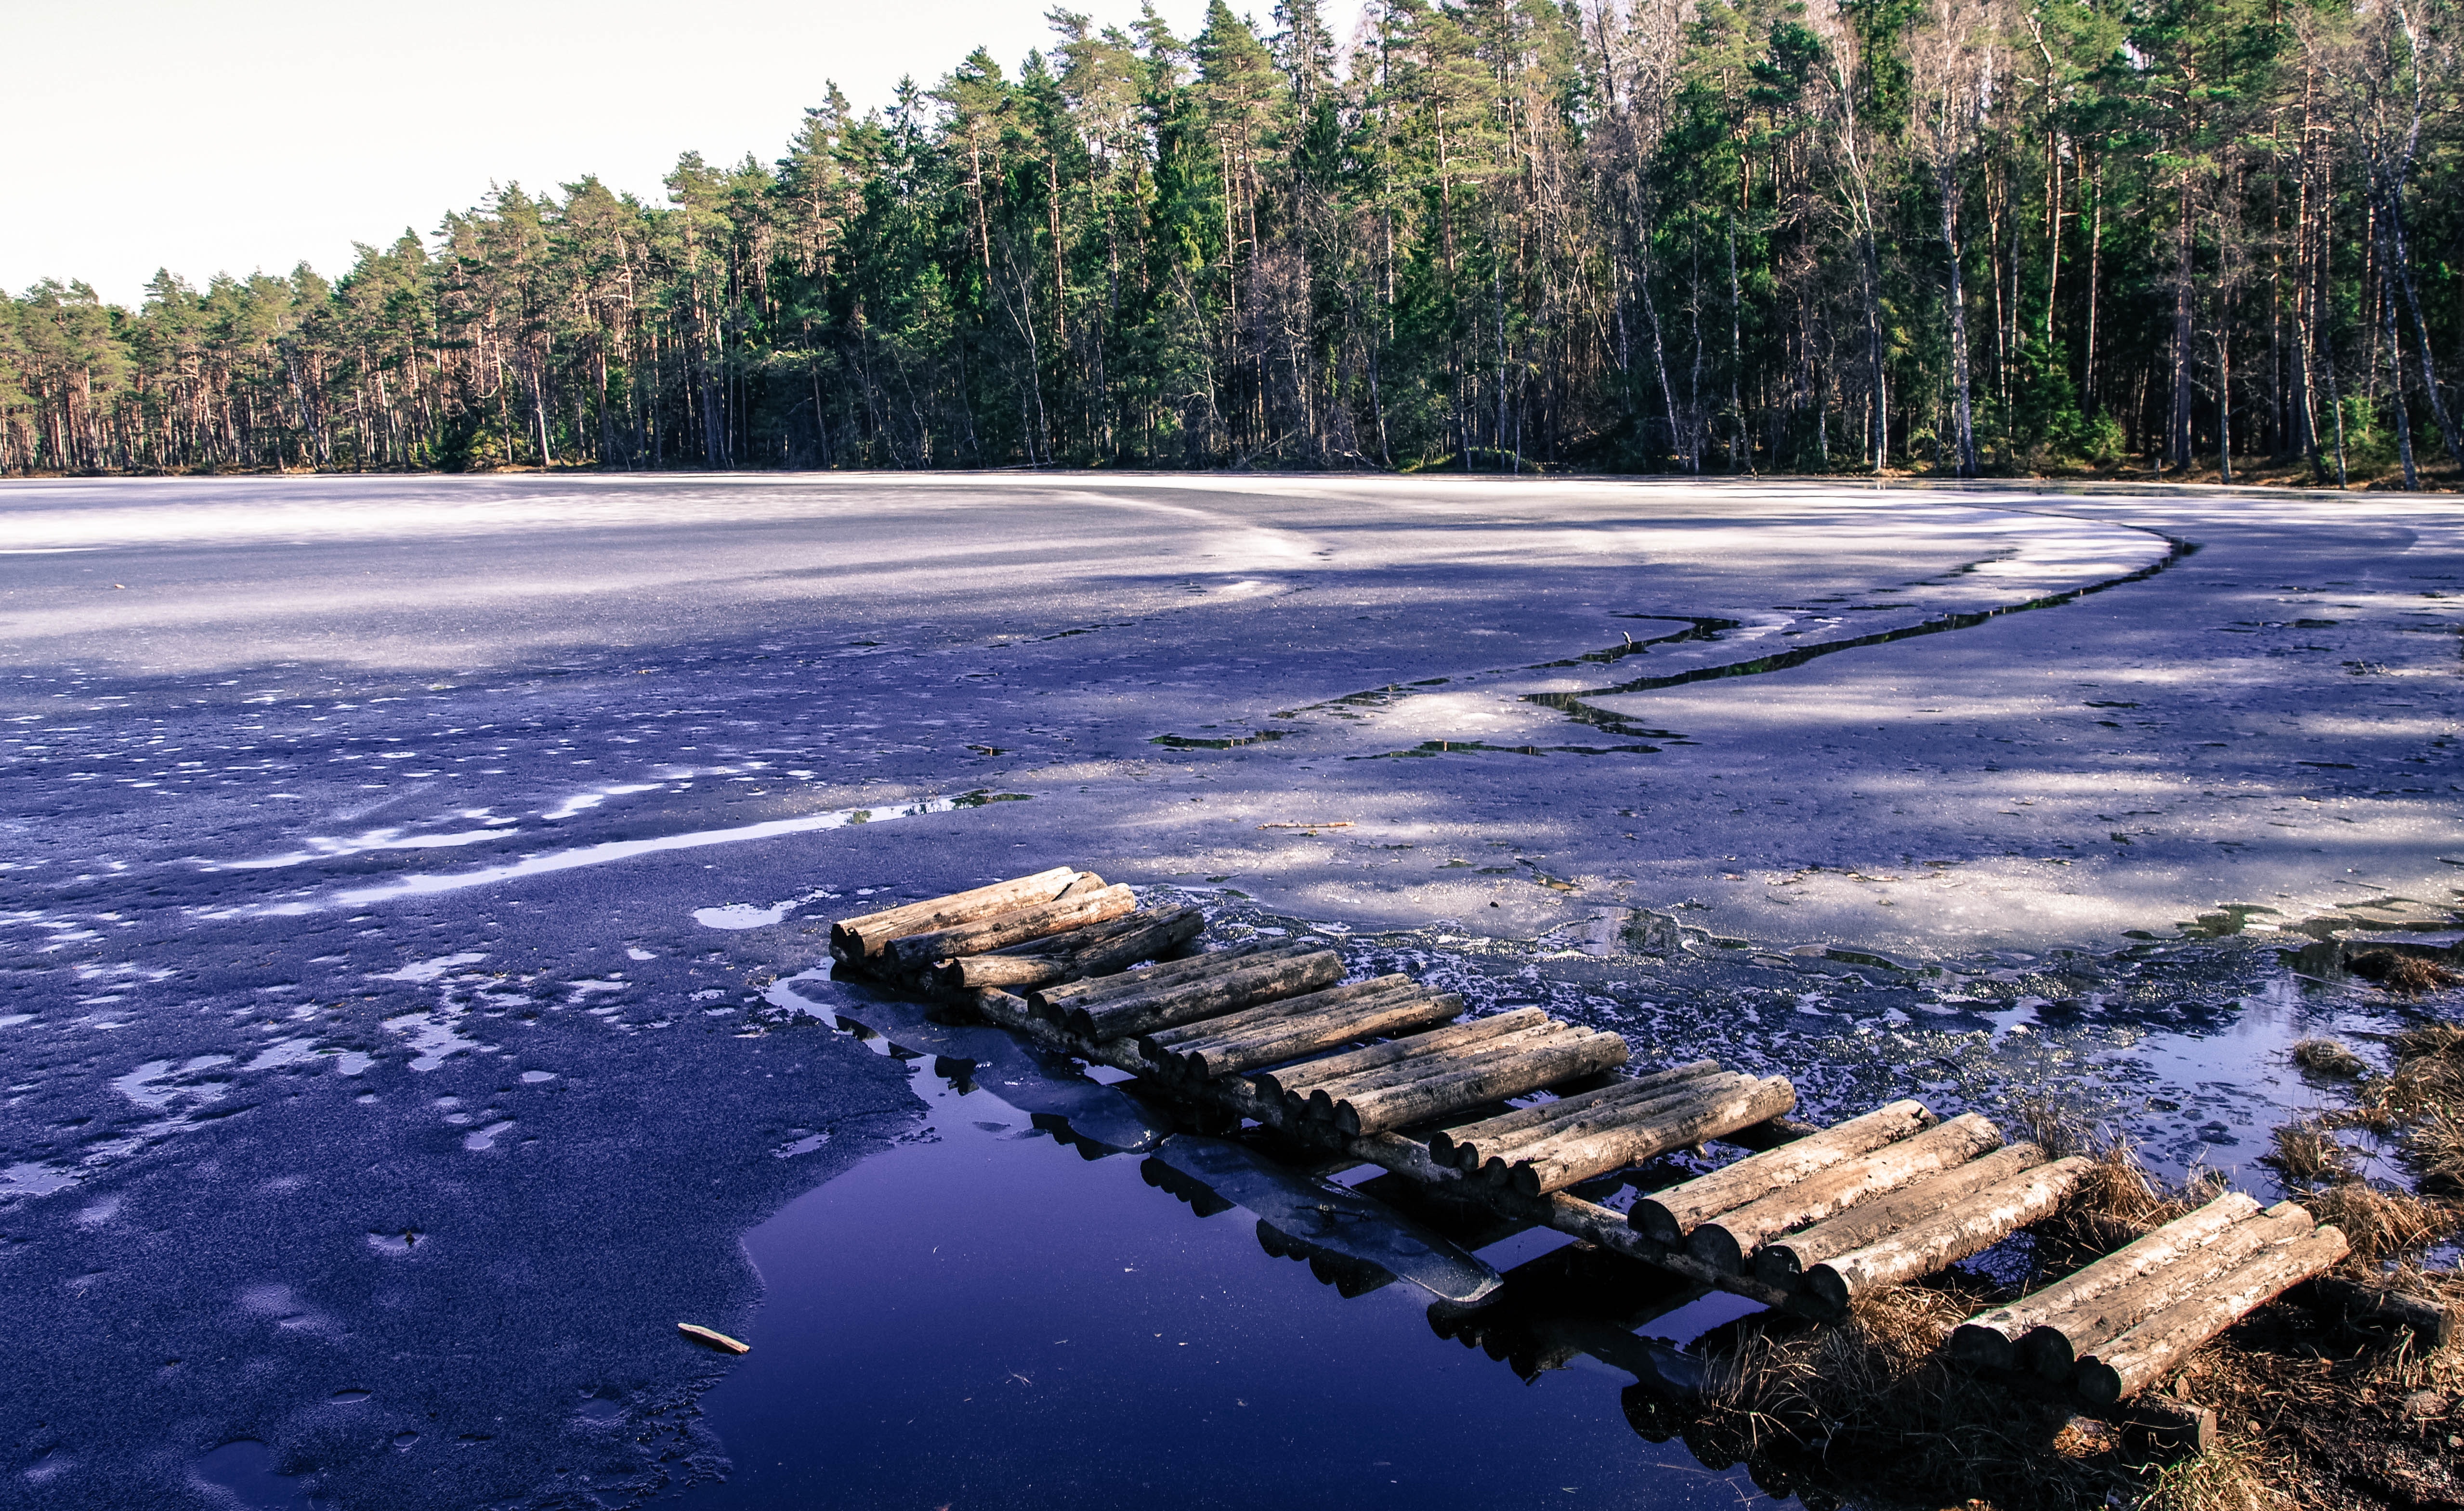
water, sky, water resources, reflection, wilderness, shore, tree, natural environment, cloud, asphalt, river, rock, mountain, waterway, bank, sea, road, lake, coast, calm, ocean, winter, watercourse, inlet, plant, national park, wood, channel, soil, coastal and oceanic landforms, horizon, meteorological phenomenon, state park, bay, road surface, forest